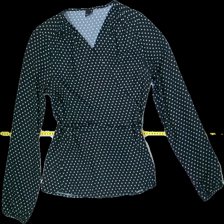
View: front
Type: Blouse
Category: Ladies
Brand: Gina Tricot
Colors: Black, White
Material: 100%polyester
Pattern: Dots
Cut: Regular, V-collar
Size: 38
Season: Summer
Stains: Minor
Smell: Minor
Price range: <50
Recommended usage: Export